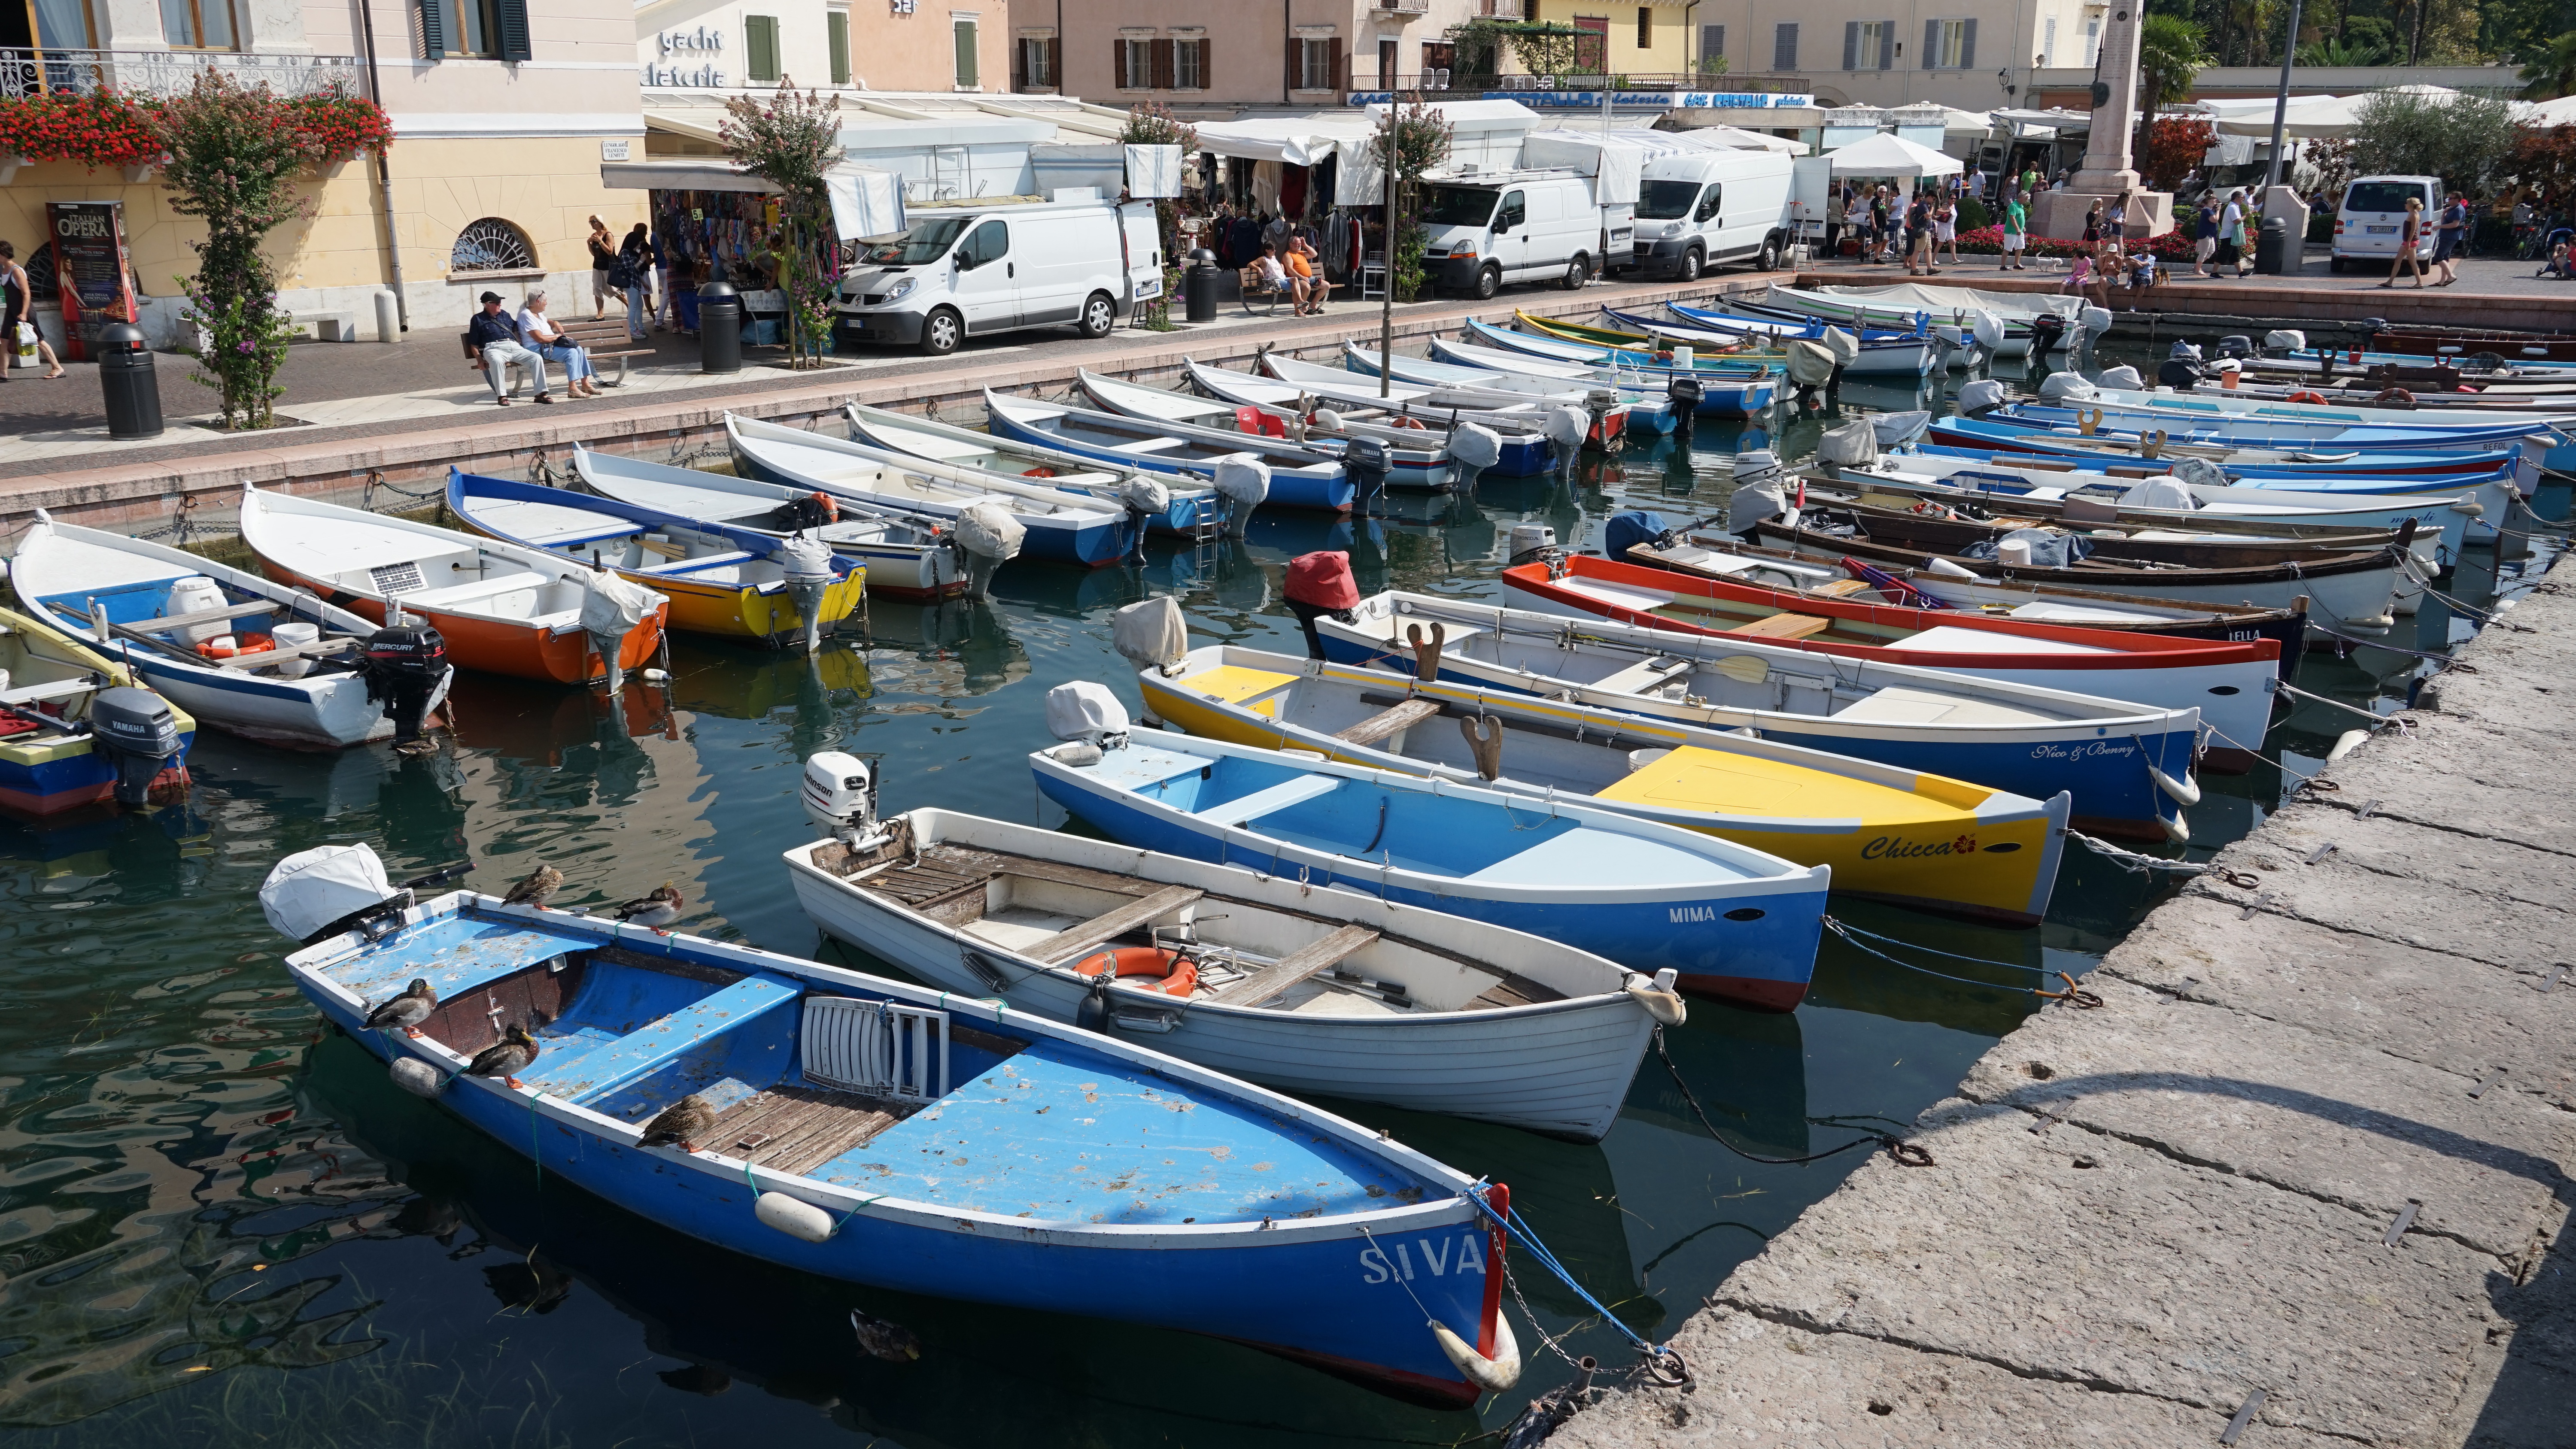
water, dock, boat, vehicle, italy, marina, port, waterway, garda, boating, anchor, watercraft, bardolino, fishing boats, dinghy, watercraft rowing